Common pheasant

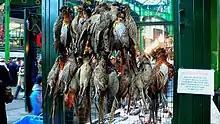
For sale at Borough Market, London

Common pheasants were introduced in North America beginning in 1773, with the first large-scale successful introduction occurring in 1881 in the Williamette Valley of Oregon, followed by Washington in 1883 and California in 1889. Stocking of large pheasant populations in the plains and eastern states occurred in following decades after successful hunting seasons were recorded in the western states. Pheasants have become well established throughout much of the Rocky Mountain states (Colorado, Idaho, Montana, Wyoming, etc.), the Midwest, the Plains states, as well as Canada and Mexico. In the southwest, they can even be seen south of the Rockies in Bosque del Apache National Wildlife Refuge south of Albuquerque, New Mexico. The largest populations of pheasants in the United States occur in a continuous belt over the Great Plains, the Corn Belt and the Wheat Belt, with extensions of its range reaching into southern Canada and the farmland areas of New England. Smaller populations occur in valleys and irrigated areas through the Intermountain West and the coast states, although these are separated by high mountain areas inhospitable to pheasants. Introductions failed in the more humid Southern states and in the American Southwest.